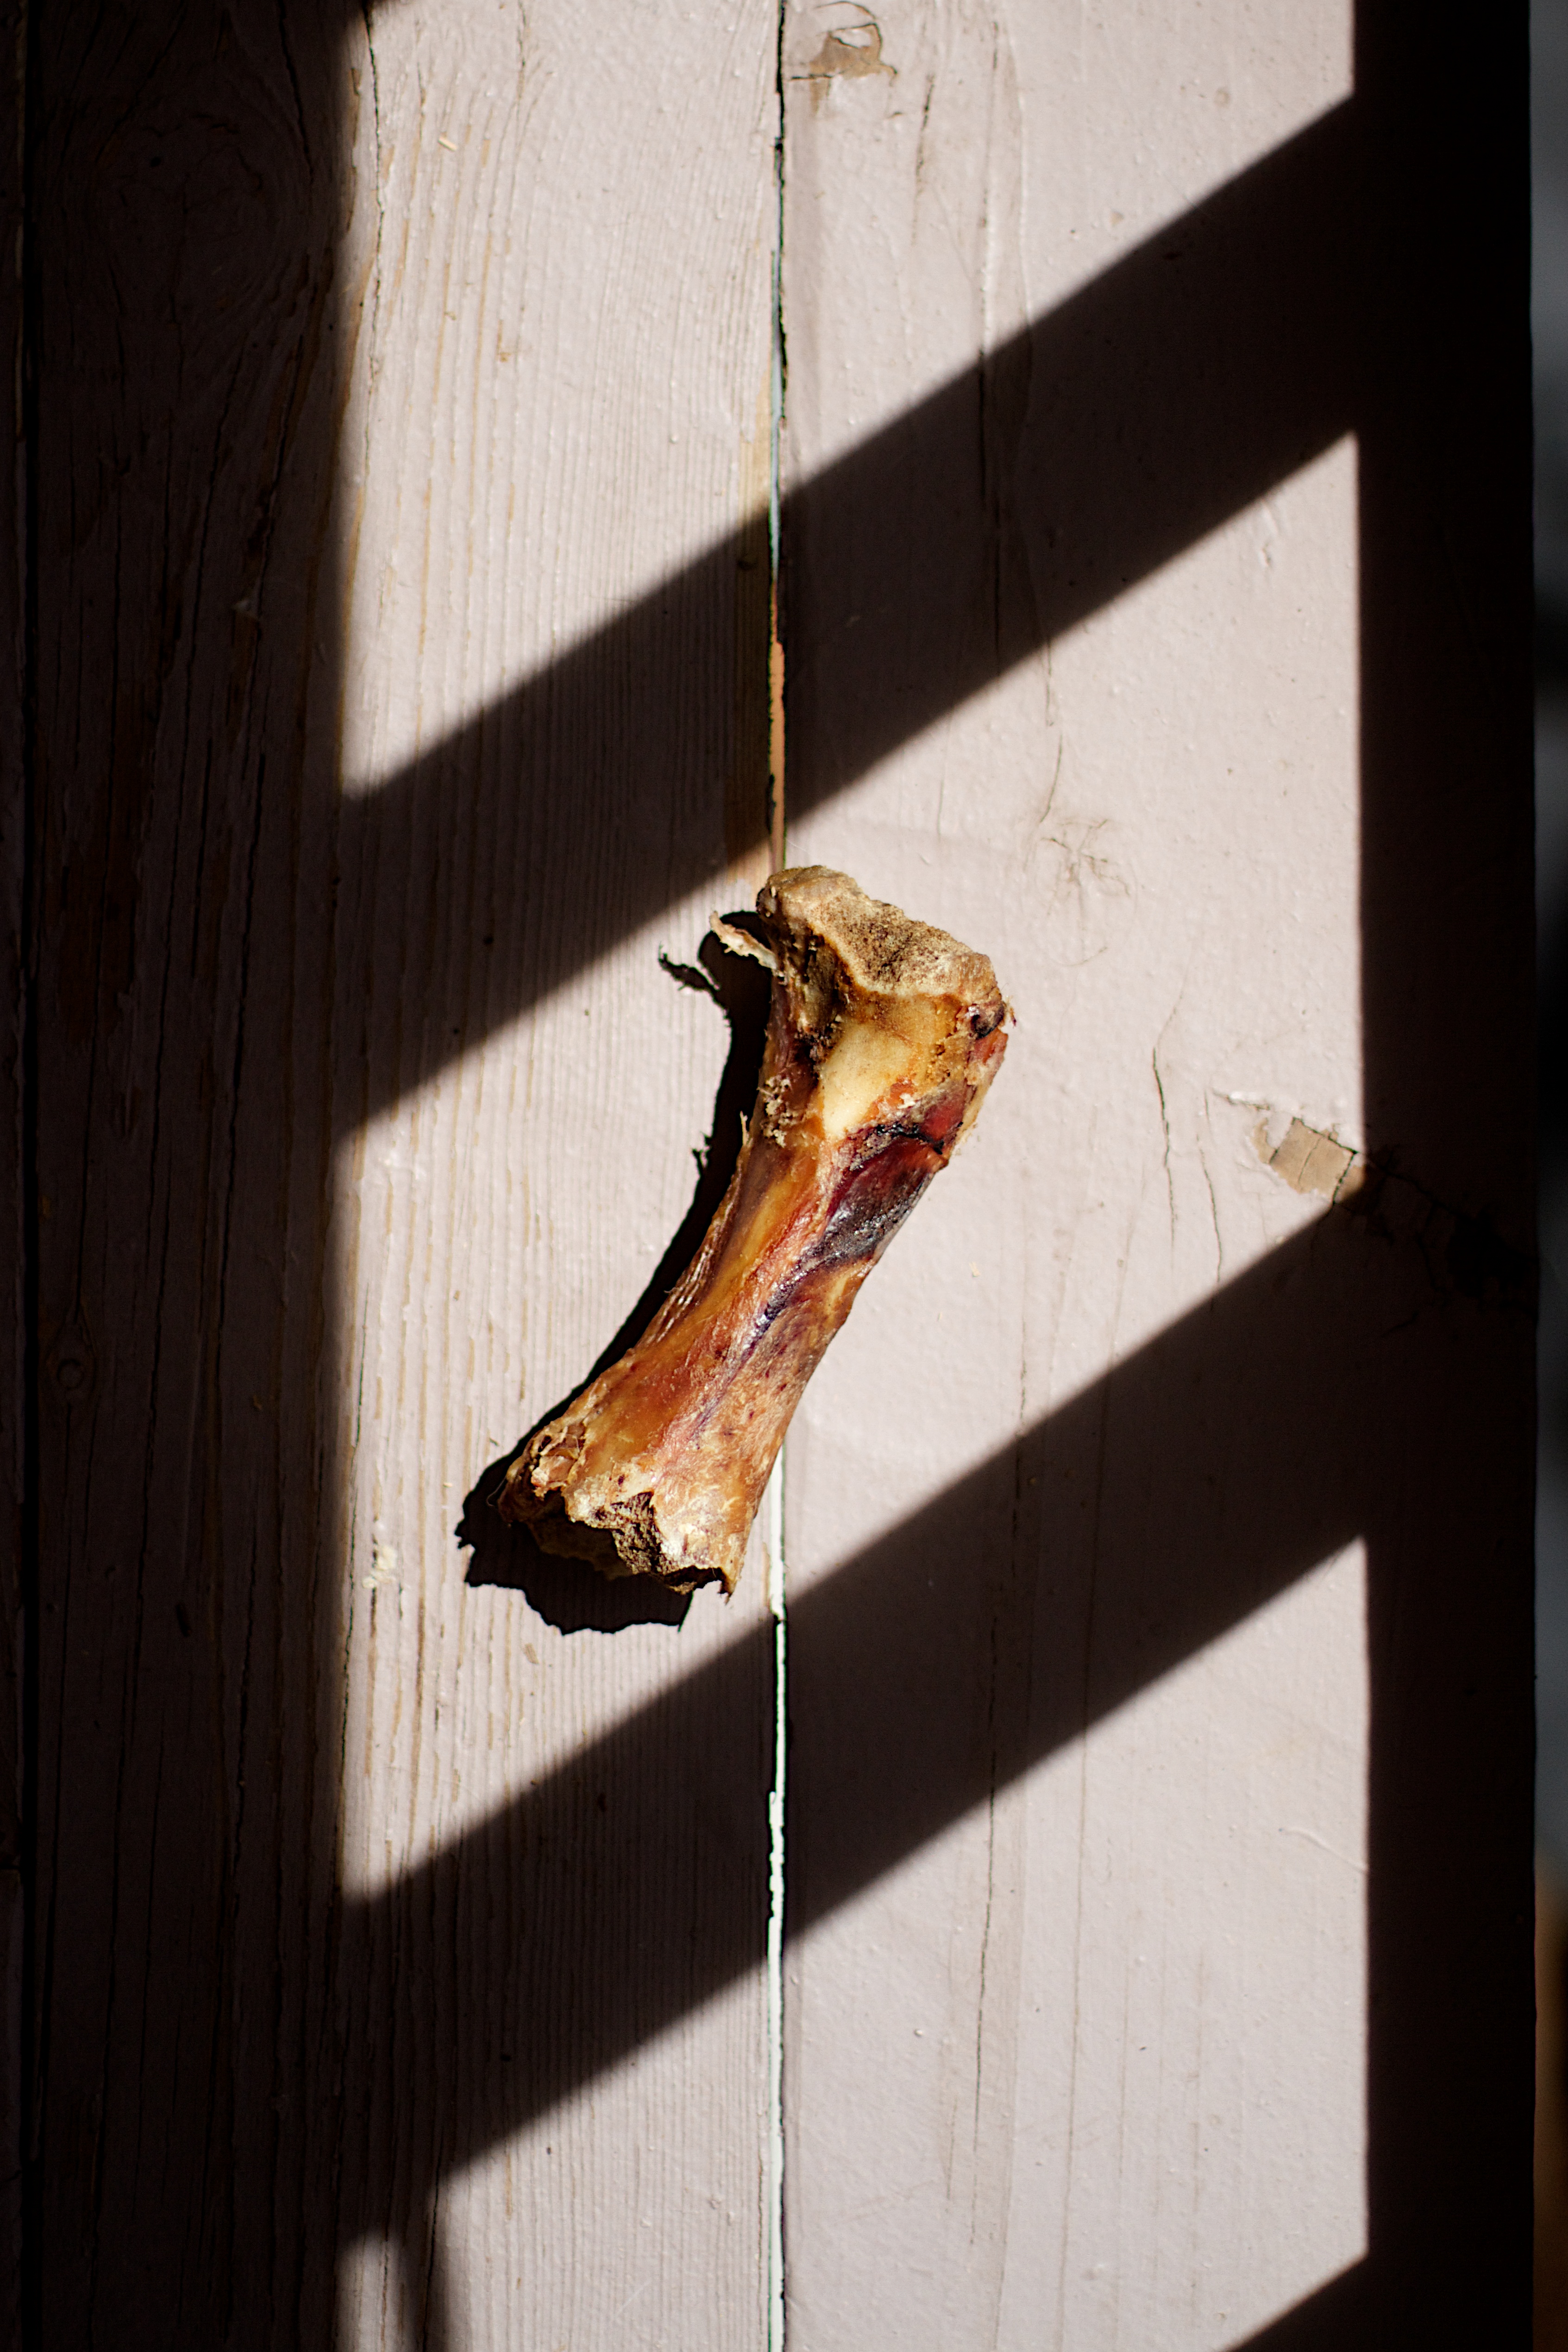
wood, white, wall, black, lighting, art, design, footwear, photograph, carving, shape, modern art